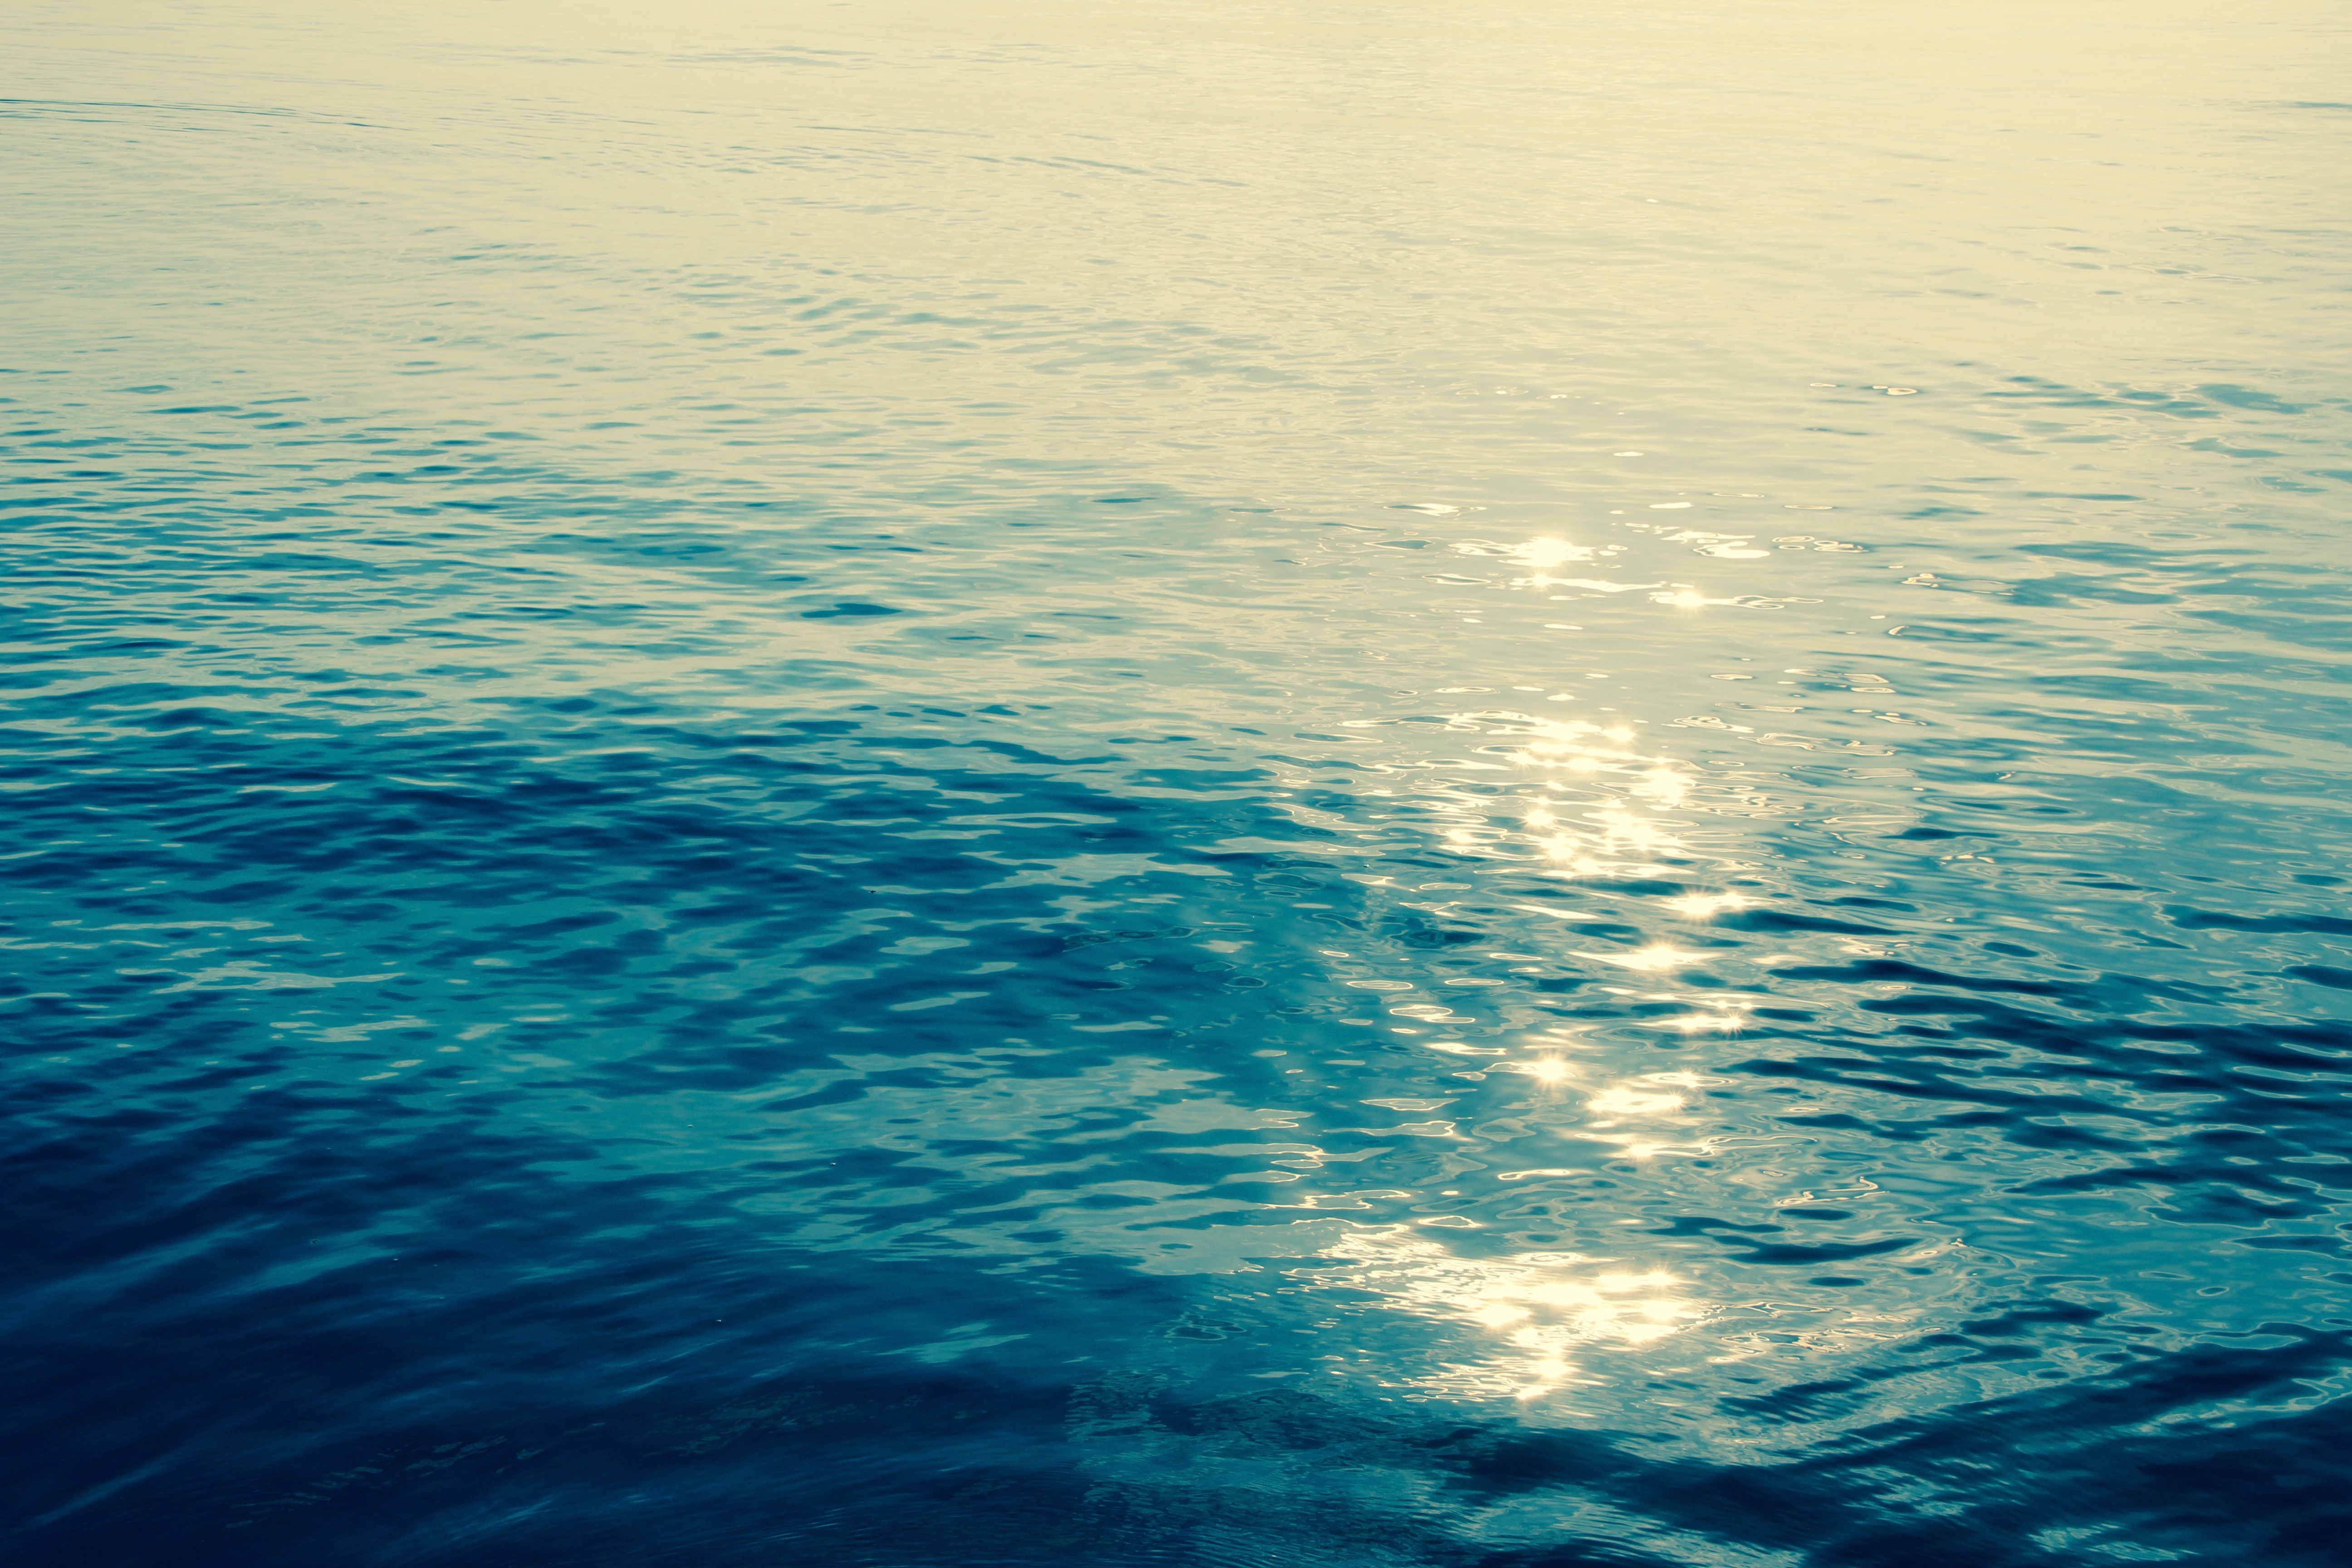
sea, coast, water, ocean, horizon, cloud, sunlight, wave, atmosphere, refraction, travel, dark, swim, reflection, holiday, covered, blue, body of water, rays, atmospheric, wind wave